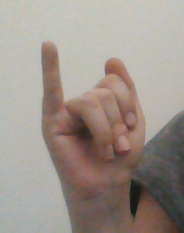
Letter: meem